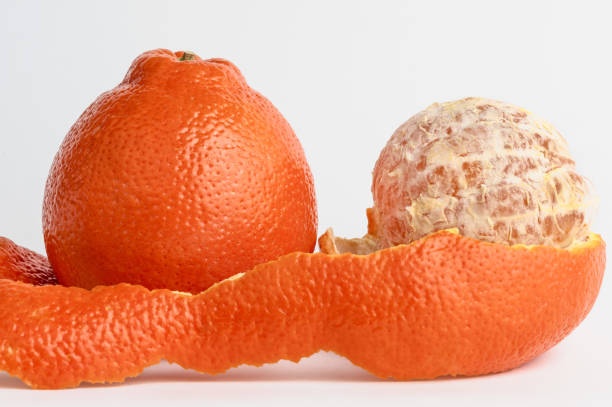
Label: mandarine